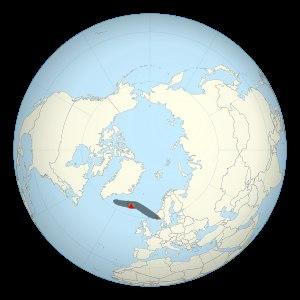
Cartographie approximative
L'éruption de l'Eyjafjöll en 2010 est une éruption volcanique qui débute le 20 mars 2010 sur l'Eyjafjöll, un volcan du Sud de l'Islande, et prend fin le 27 octobre 2010. Sa première phase éruptive se déroule au Fimmvörðuháls, un col libre de glace entre les calottes glaciaires d'Eyjafjallajökull et de Mýrdalsjökull, et se manifeste par des fontaines et des coulées de lave qui se tarissent le 12 avril. Le 14 avril, la lave refait son apparition dans la caldeira du volcan recouverte par l'Eyjafjallajökull. Elle provoque une importante fonte de la glace ce qui entraîne des jökulhlaups, des inondations glaciaires brutales et destructrices, ainsi que la formation d'un important panache volcanique composé de vapeur d'eau, de gaz volcaniques et de cendres. Ces dernières, poussées par les vents dominants qui les rabattent sur l'Europe continentale, entraînent d'importantes perturbations dans le transport aérien dans le monde avec la fermeture de plusieurs espaces aériens et de nombreuses annulations de vols jusqu'au 20 avril. À partir de cette date, l'activité éruptive est moins explosive mais se maintient à un niveau soutenu avec notamment la formation d'une nouvelle coulée de lave.